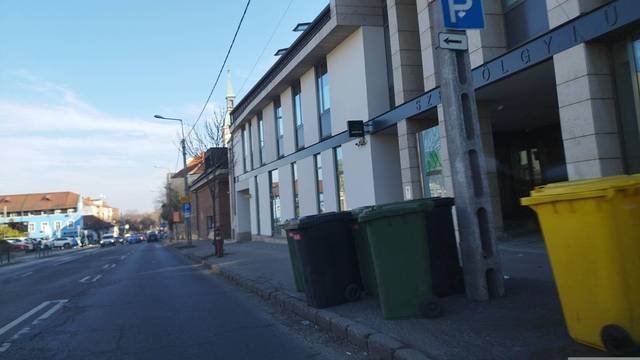
Region: Hungary
Coordinates: 47.528, 19.035